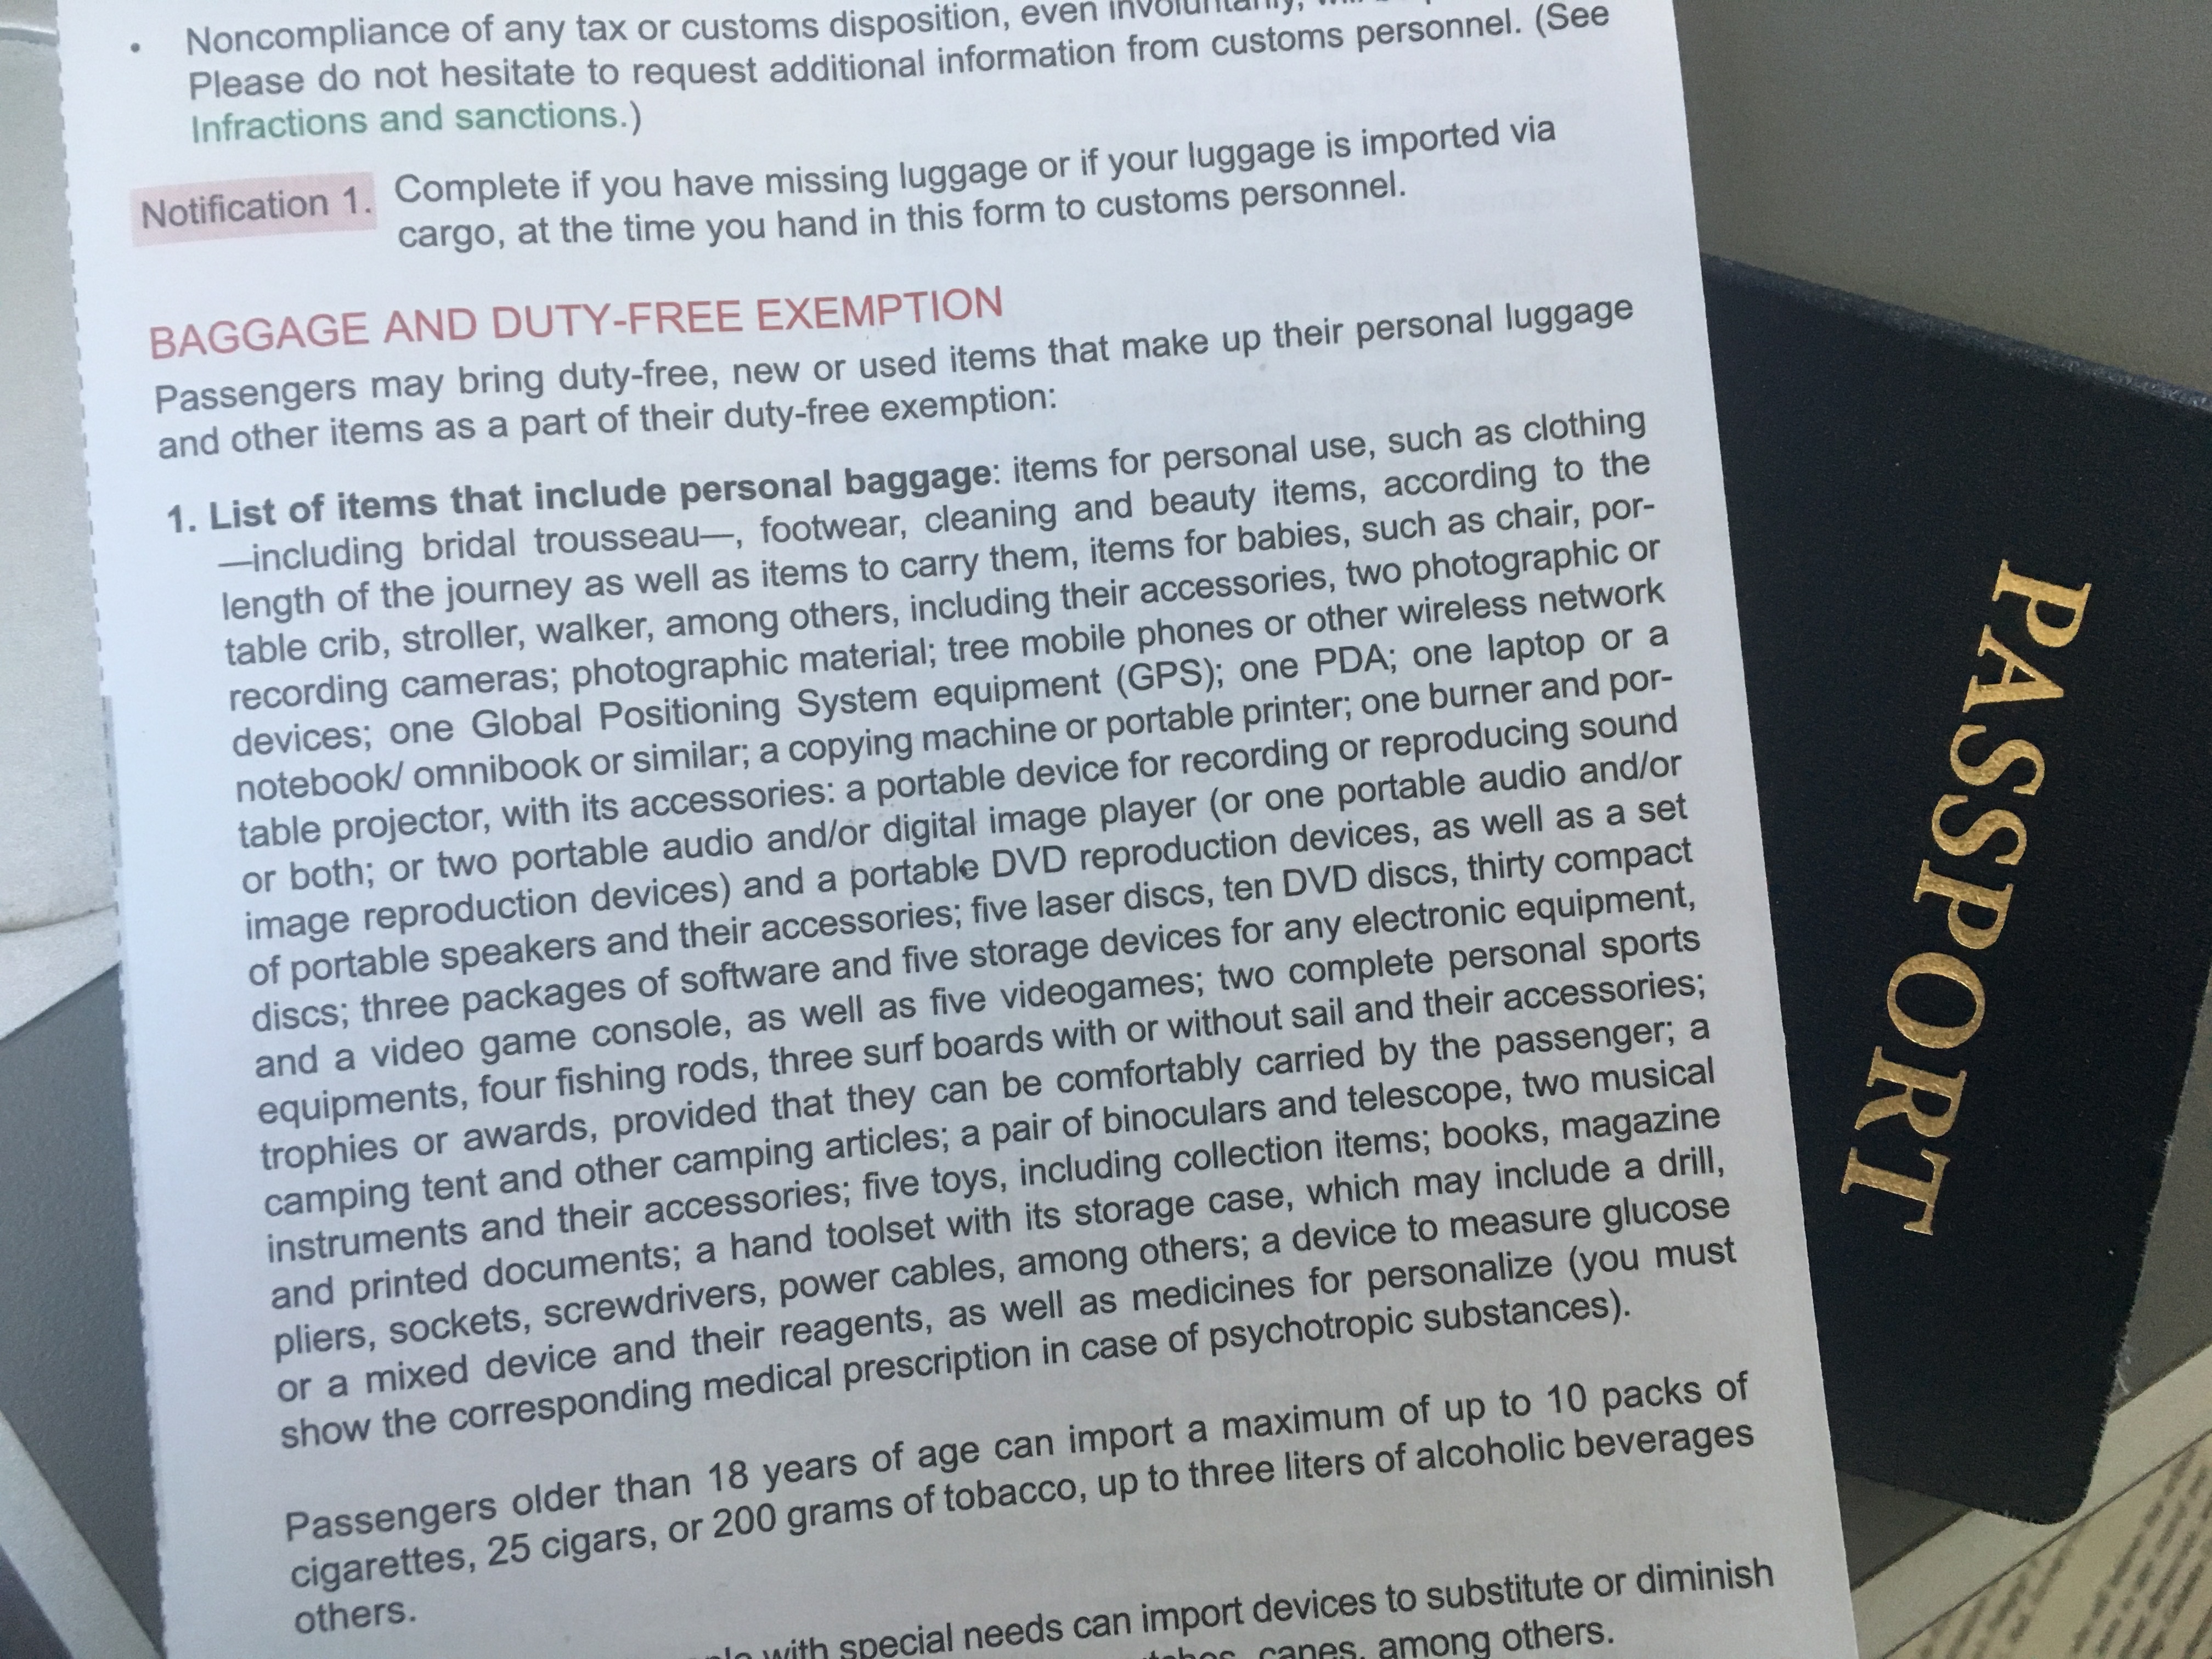
writing, brand, text, document